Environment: real
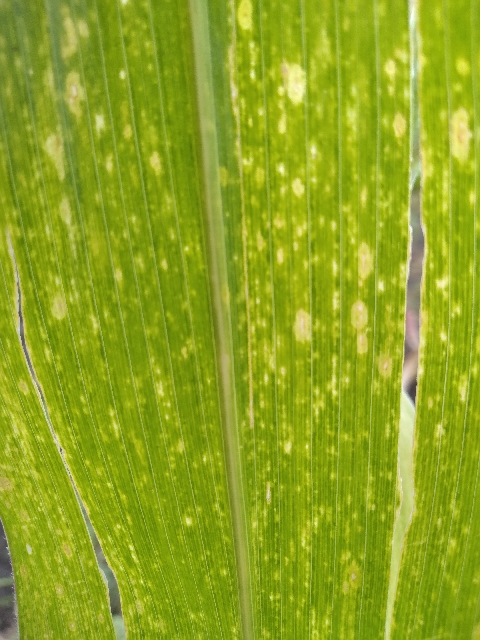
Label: lethal_necrosis